Patrick Playfair

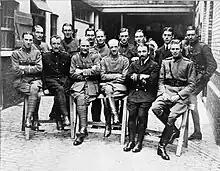
Lieutenant Playfair (back row, 3rd from left) with other officers of the RFC in 1913

In 1945 Playfair published "Warfare Today: How Modern Battles Are Planned and Fought on Land, at Sea, and in the Air", co-written by Major General J. F. C. Fuller and Admiral Sir Reginald Bacon.